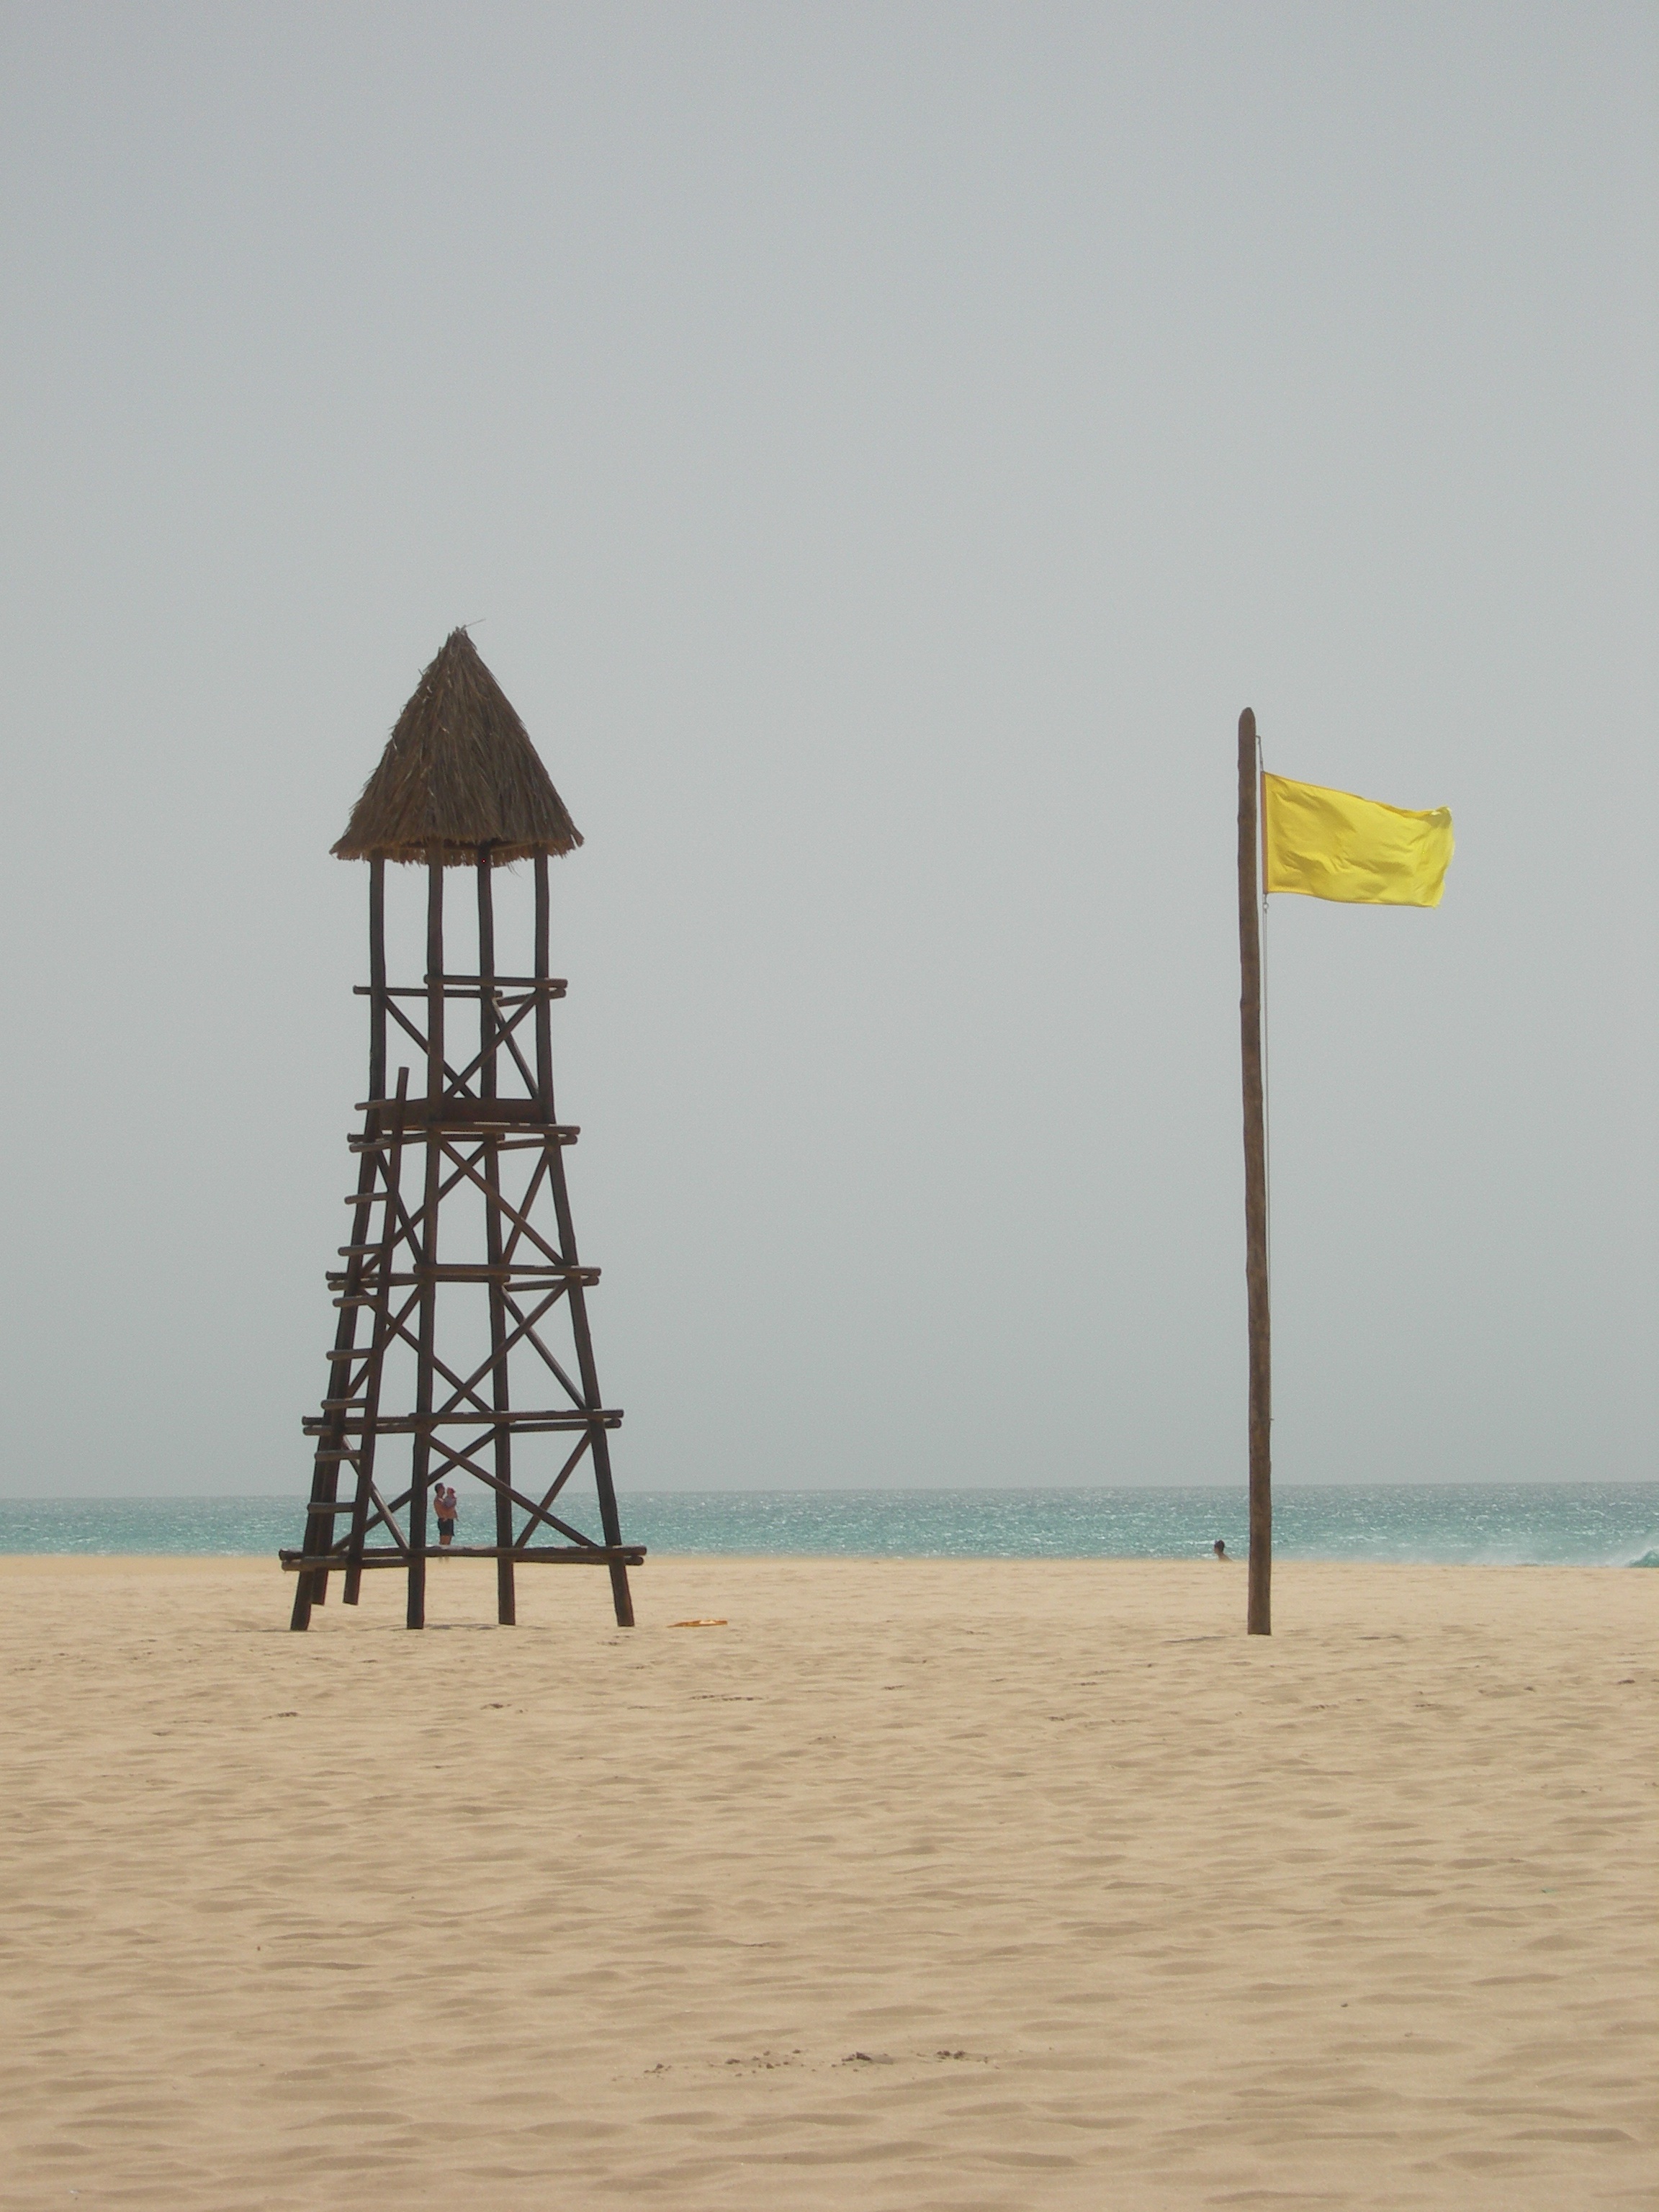
beach, sea, sand, wind, coastal, tower, warning, windy, sandy beach, himmel, watchtower, yellow flag, cape verde